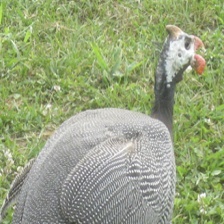
Species: GUINEAFOWL
Scientific name: NUMIDIDAE